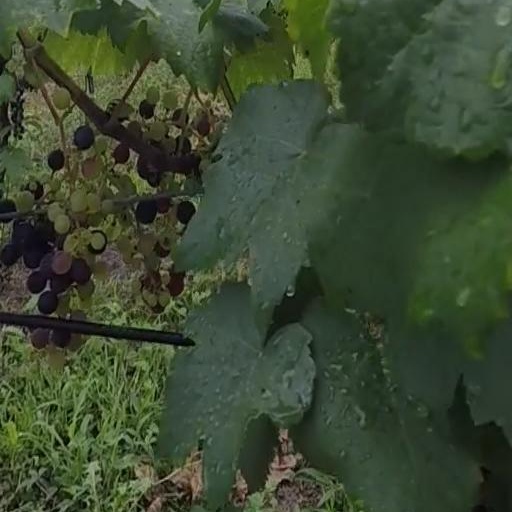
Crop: grape